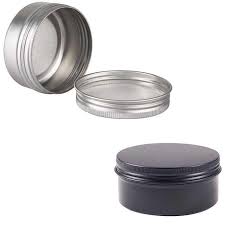
Waste category: metal